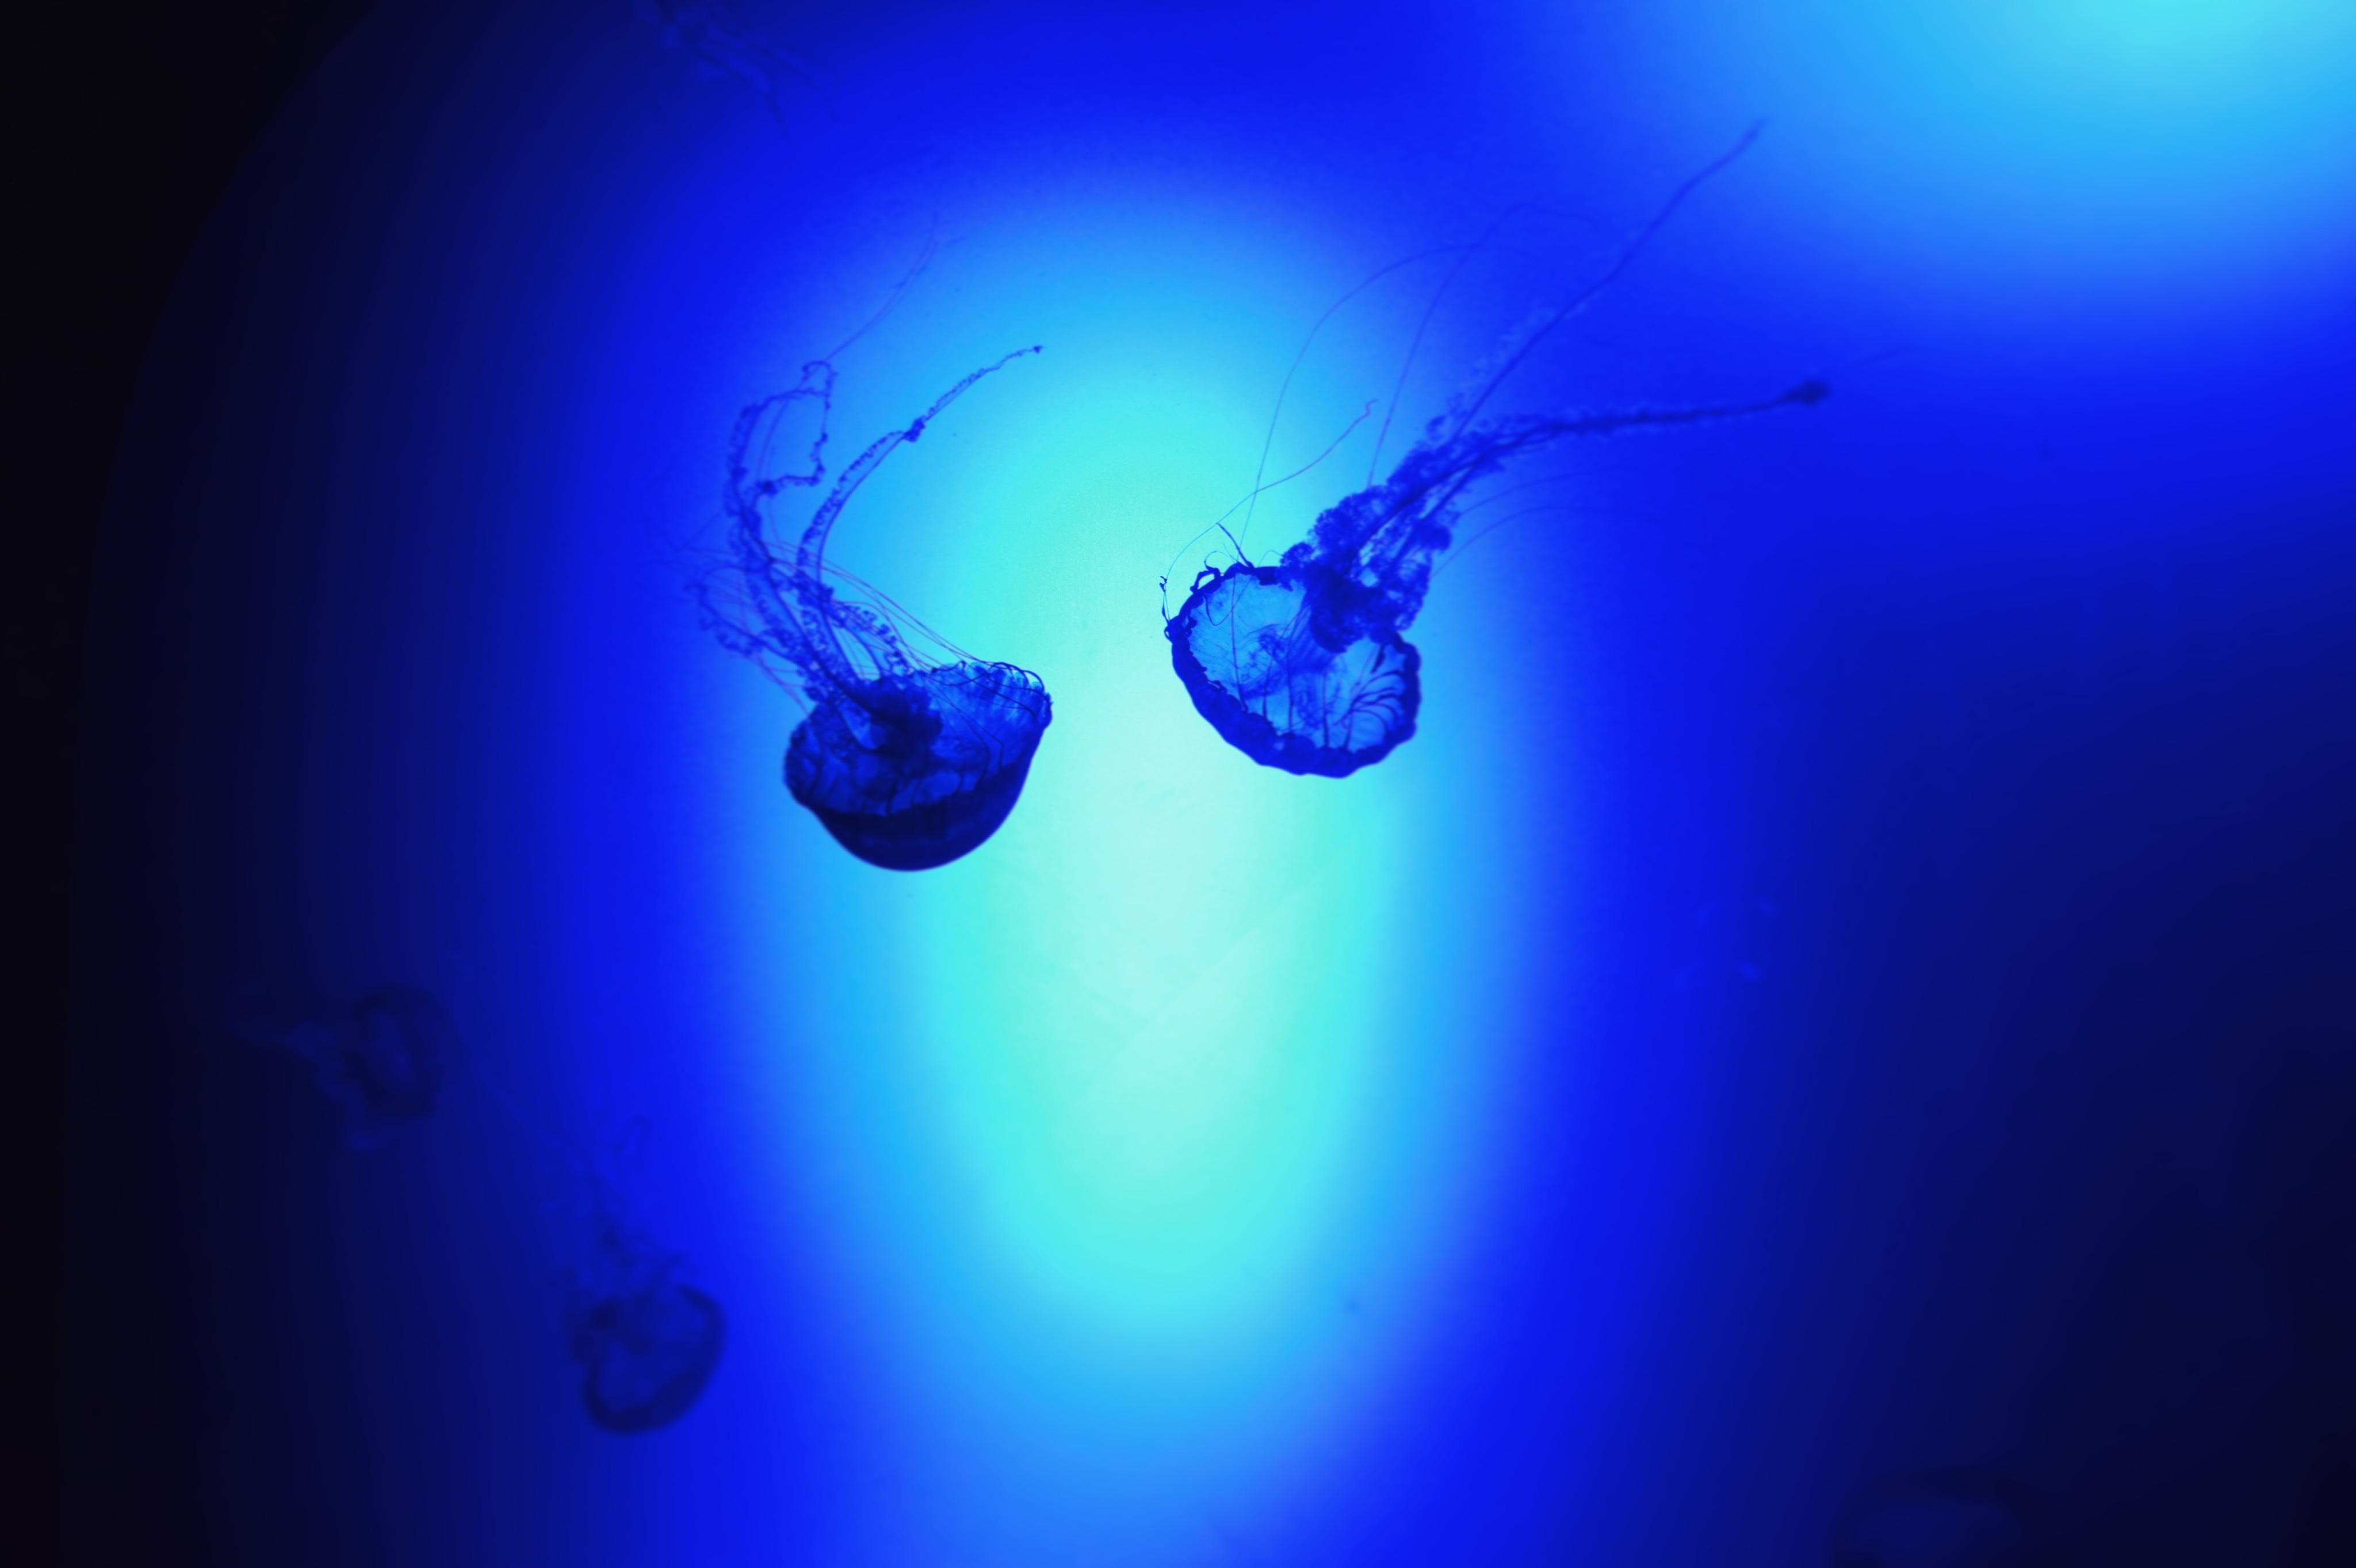
biology, jellyfish, blue, invertebrate, outer space, organ, organism, atmosphere of earth, computer wallpaper, marine invertebrates